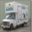
Label: truck